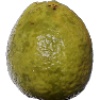
Label: guava